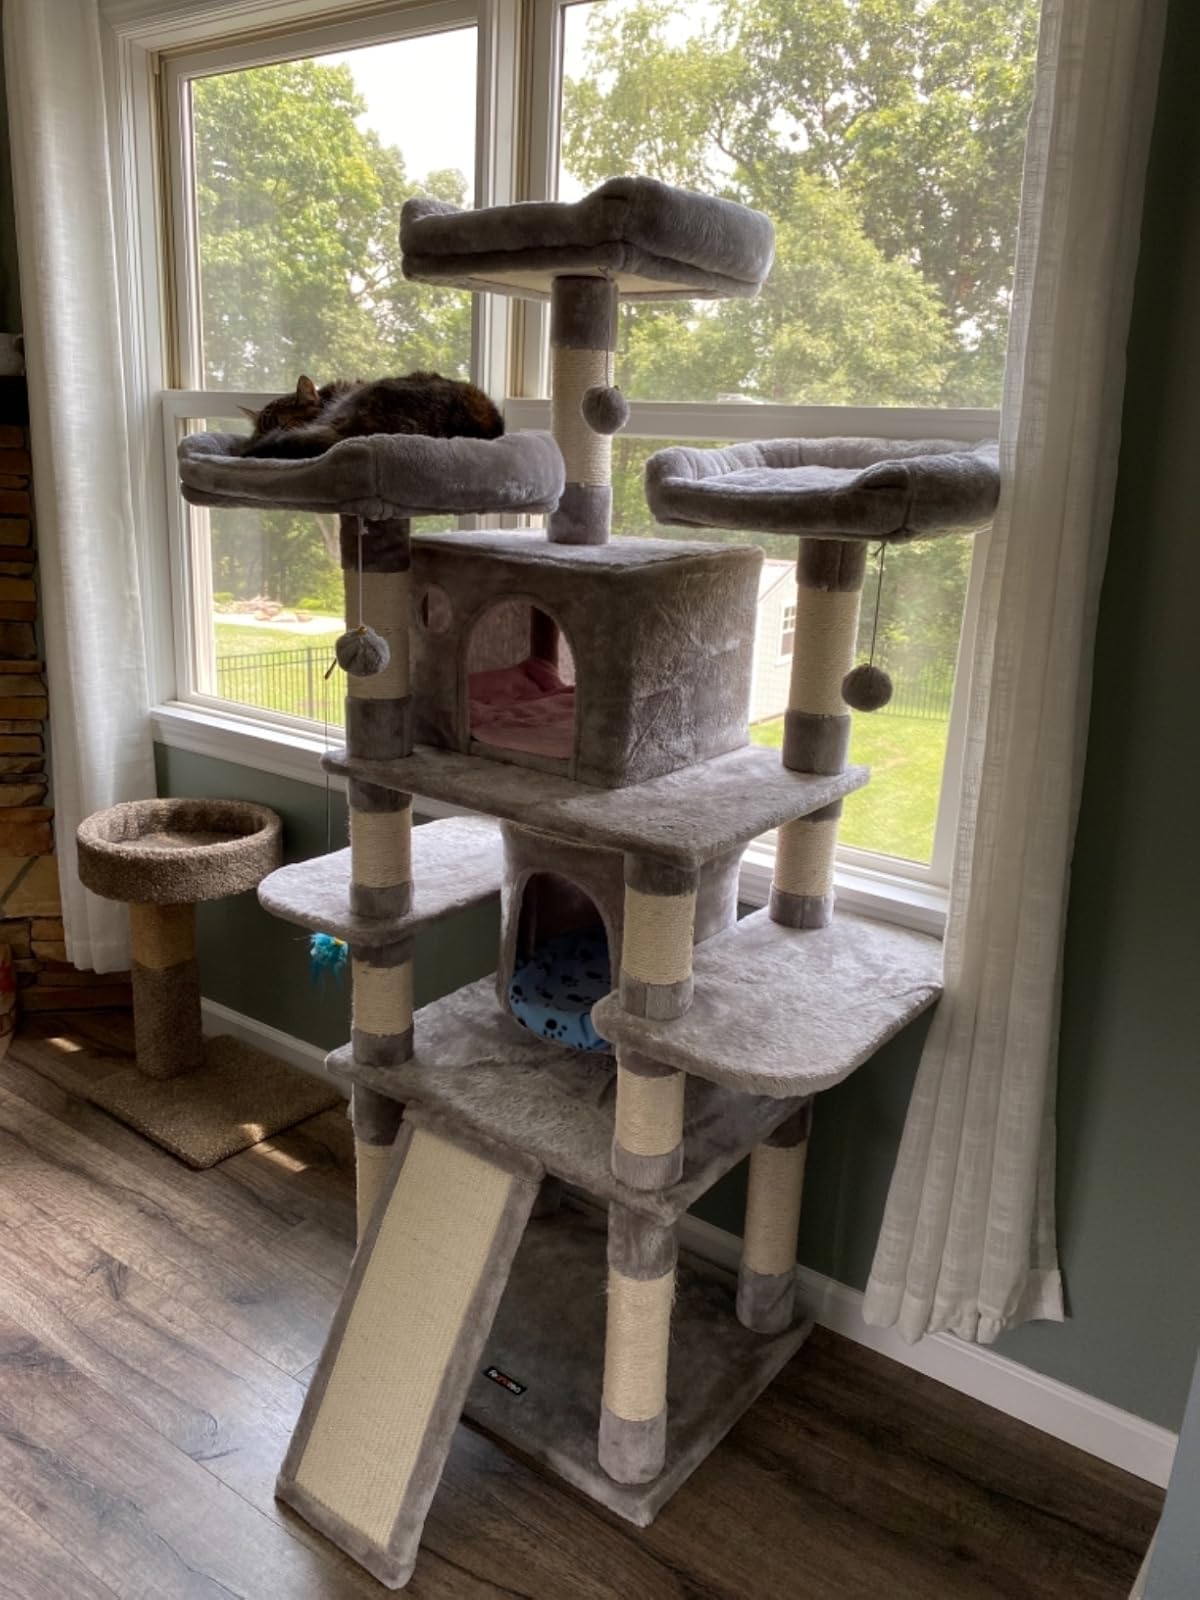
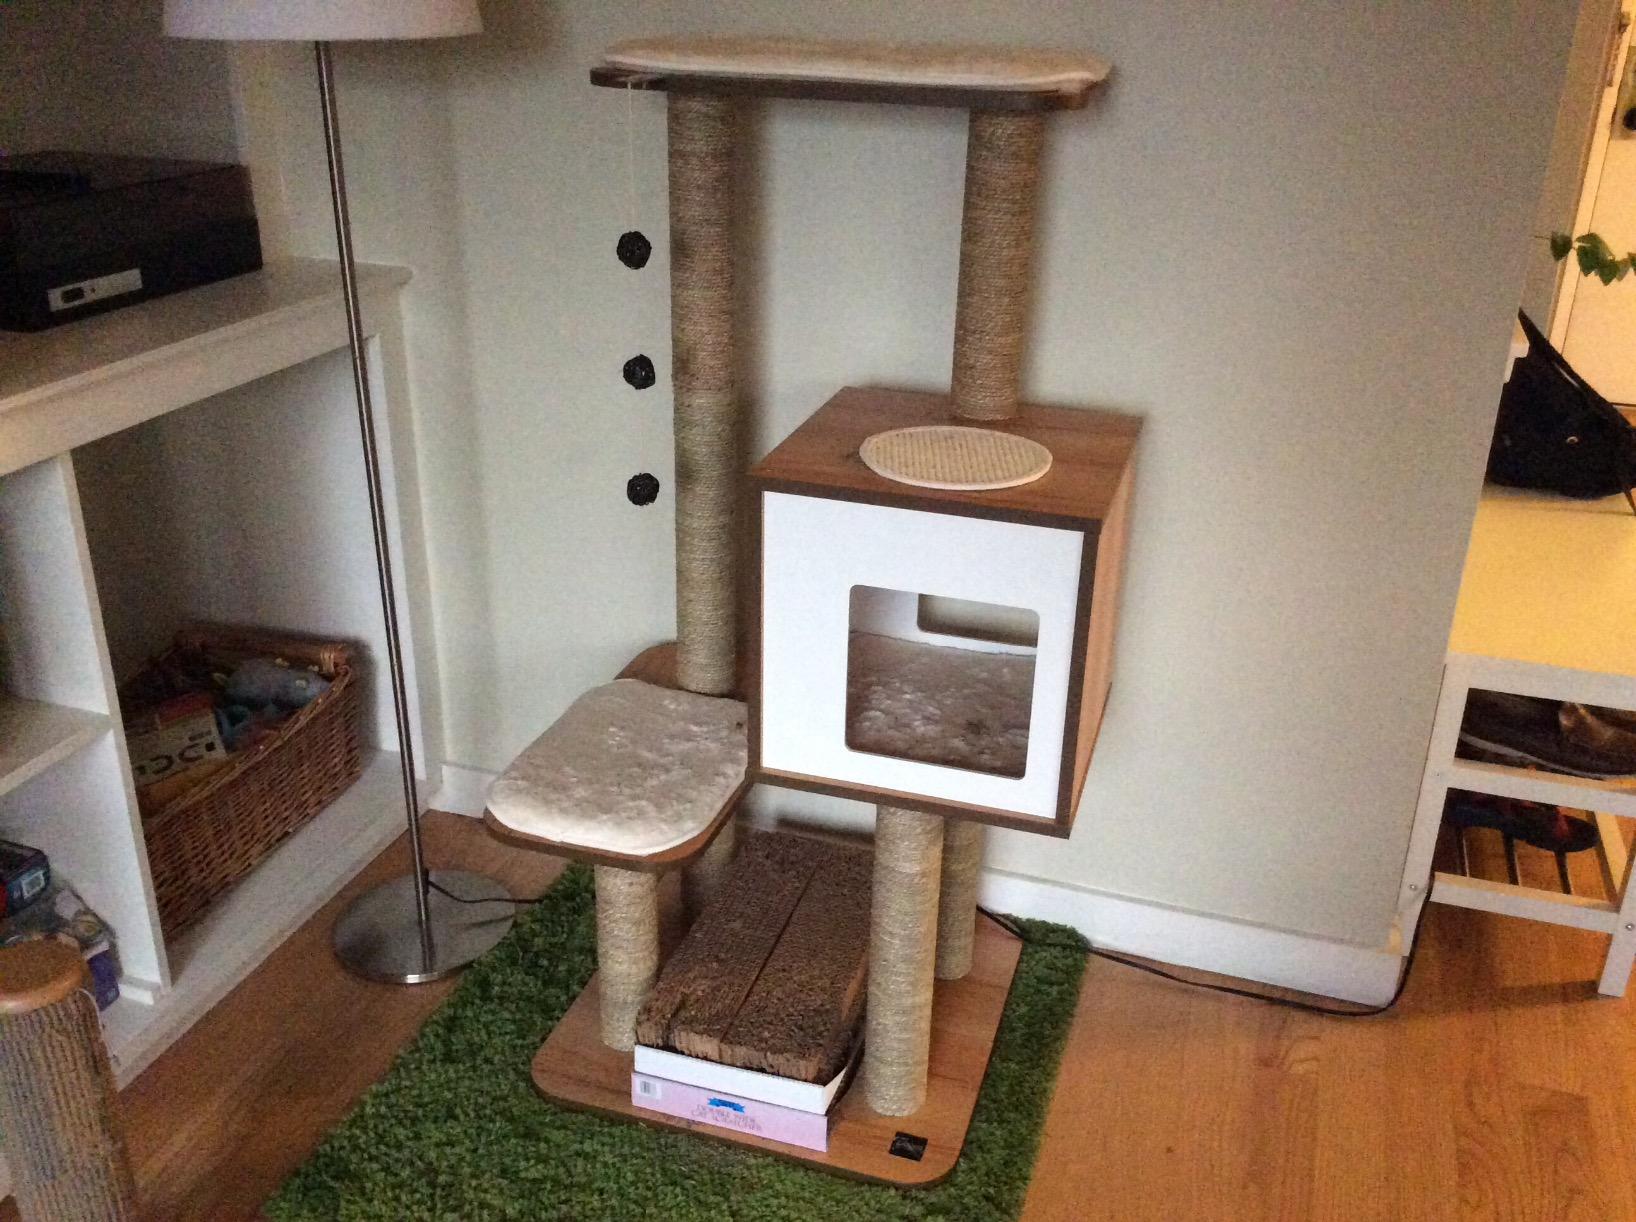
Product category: items_cat tree
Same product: no